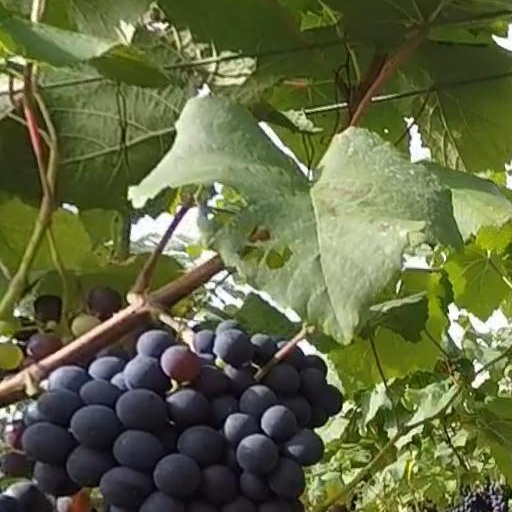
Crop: grape